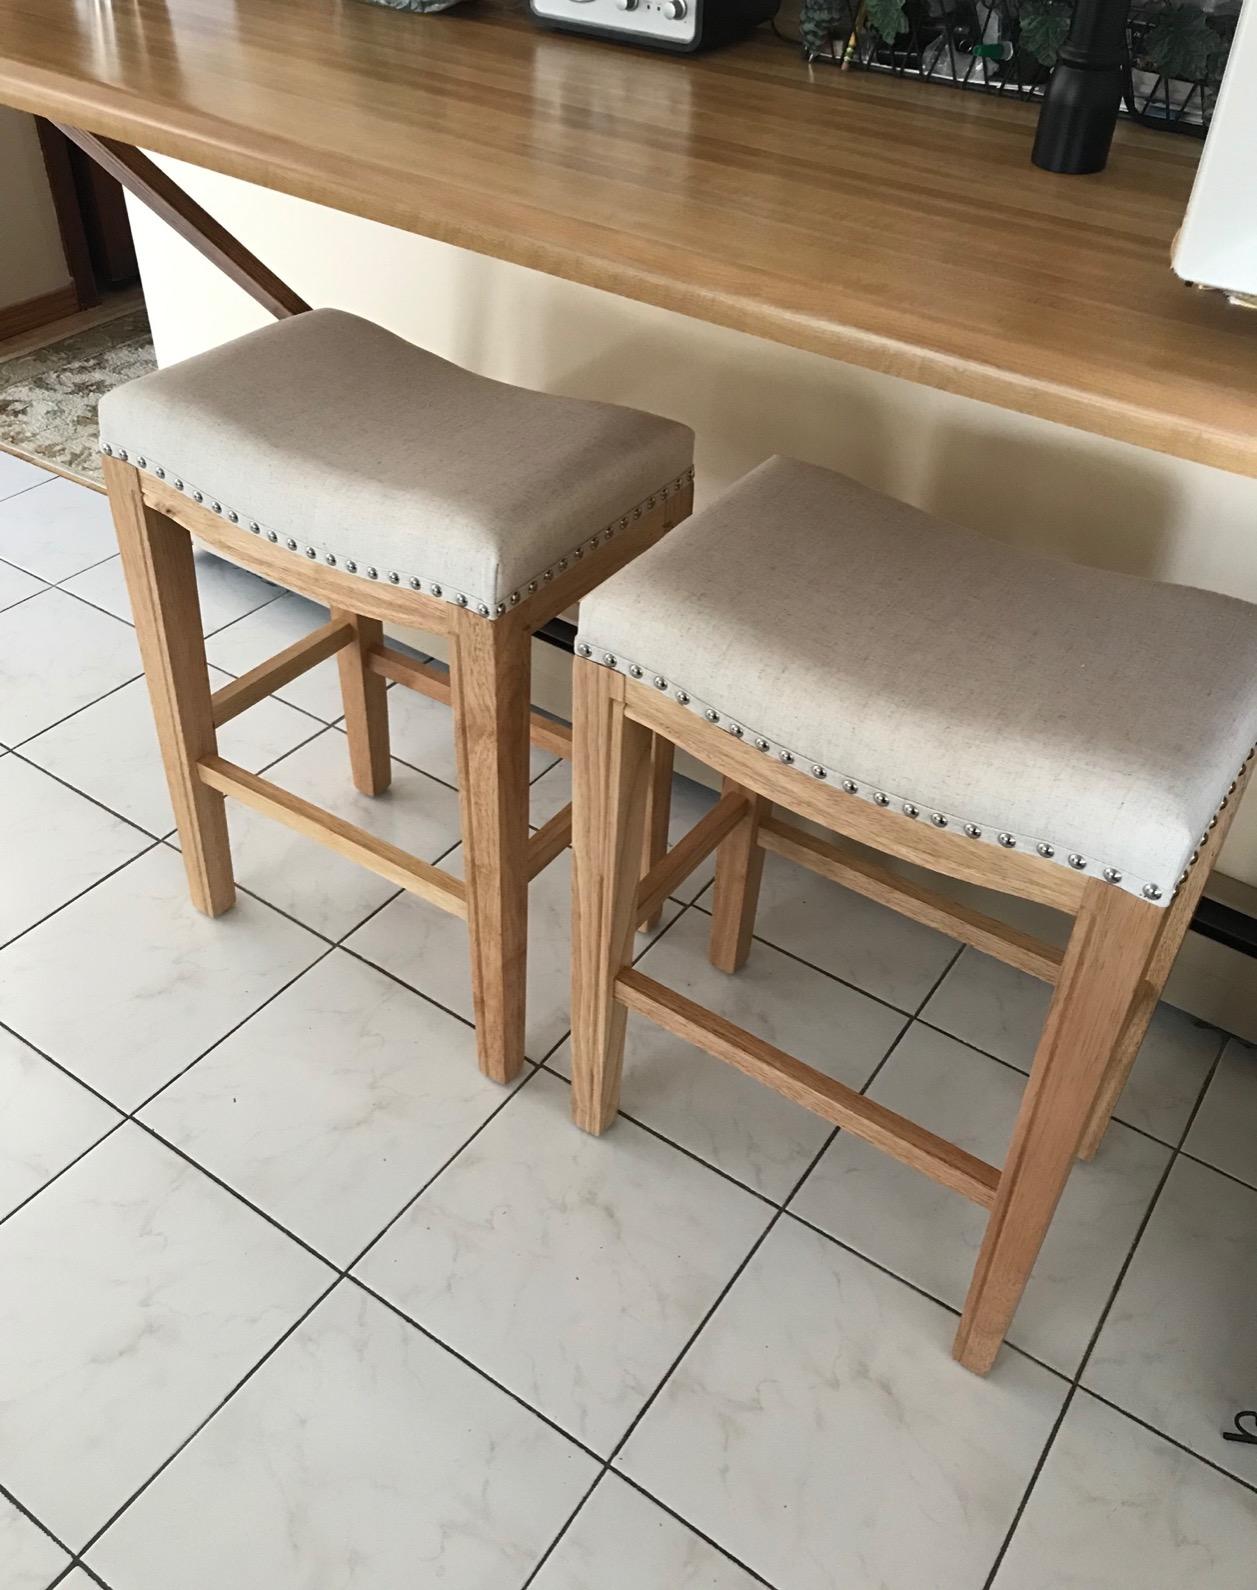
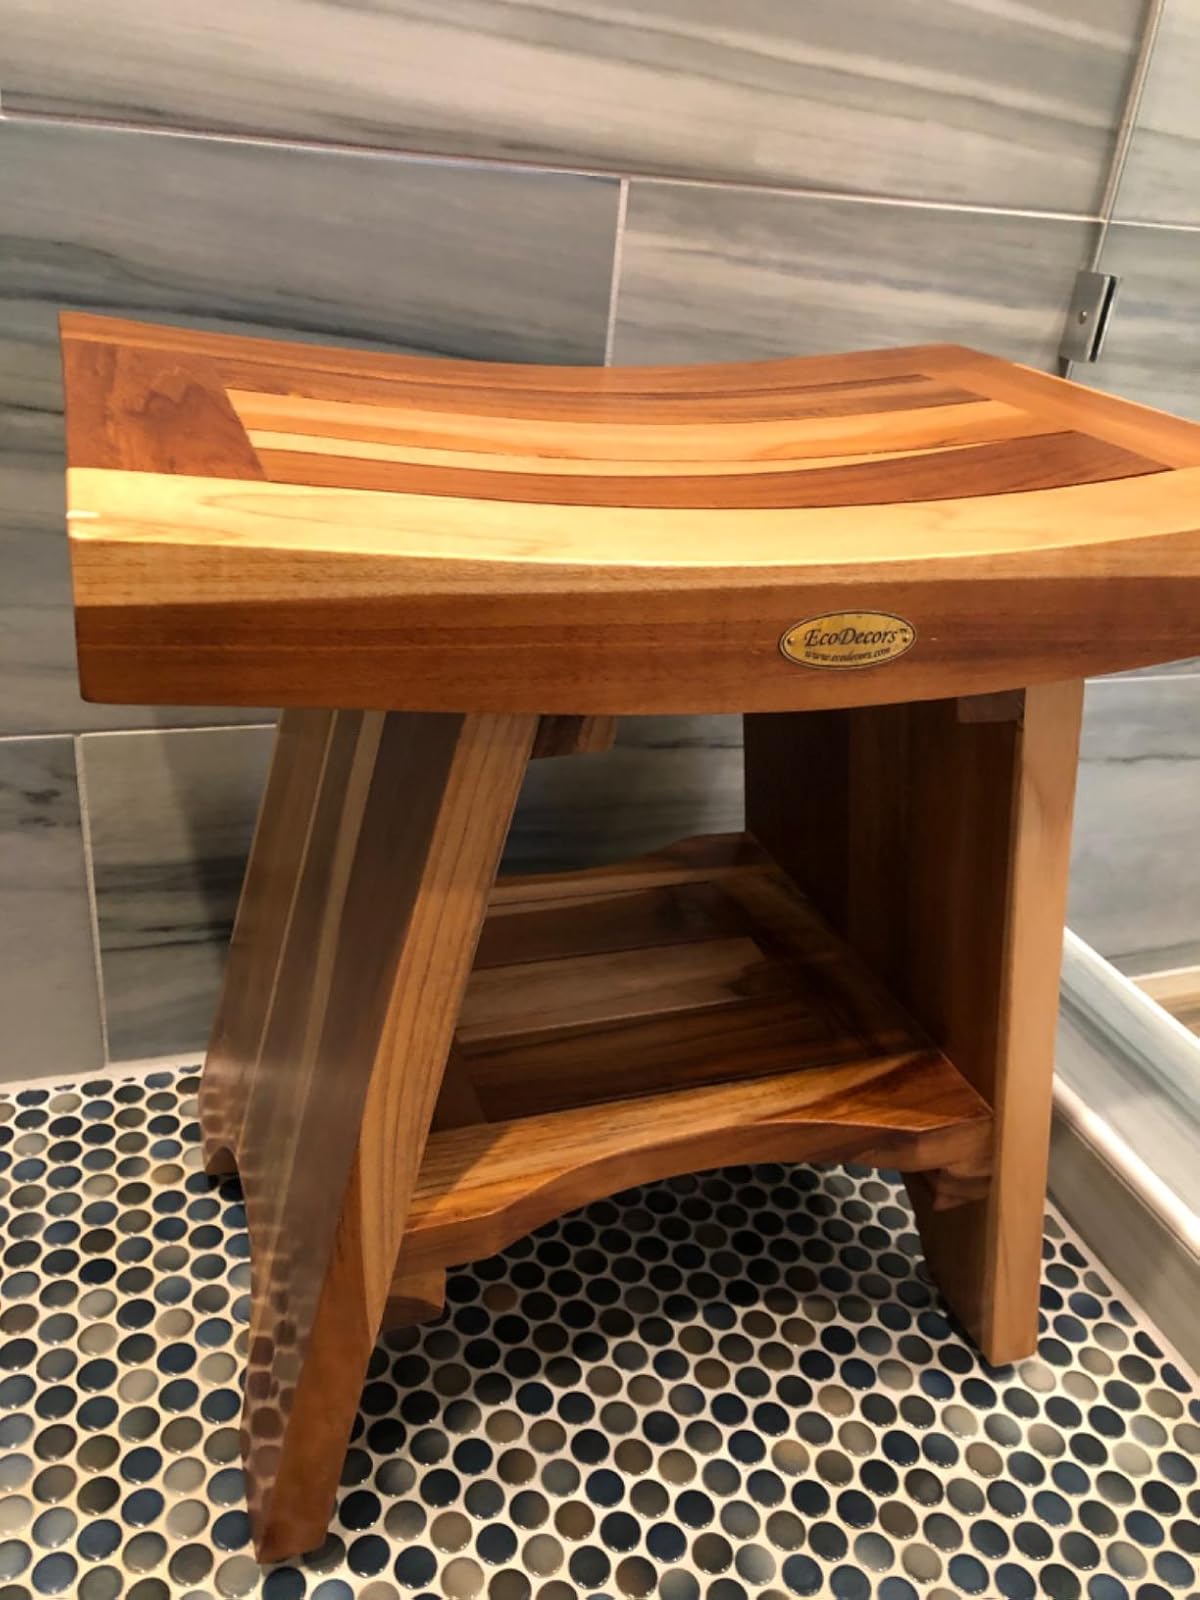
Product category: stool
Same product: no